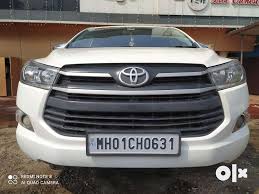
Label: noambulance